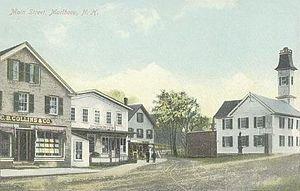
Marlborough est une municipalité américaine située dans le comté de Cheshire au New Hampshire. Selon le recensement de 2010, sa population est de 2 063 habitants, dont 1 094 à Marlborough CDP.